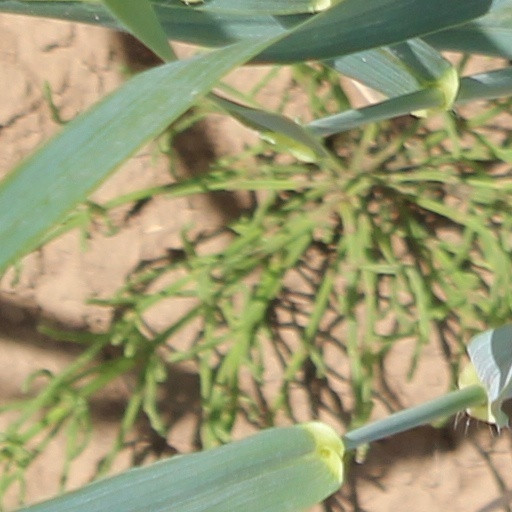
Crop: wheat